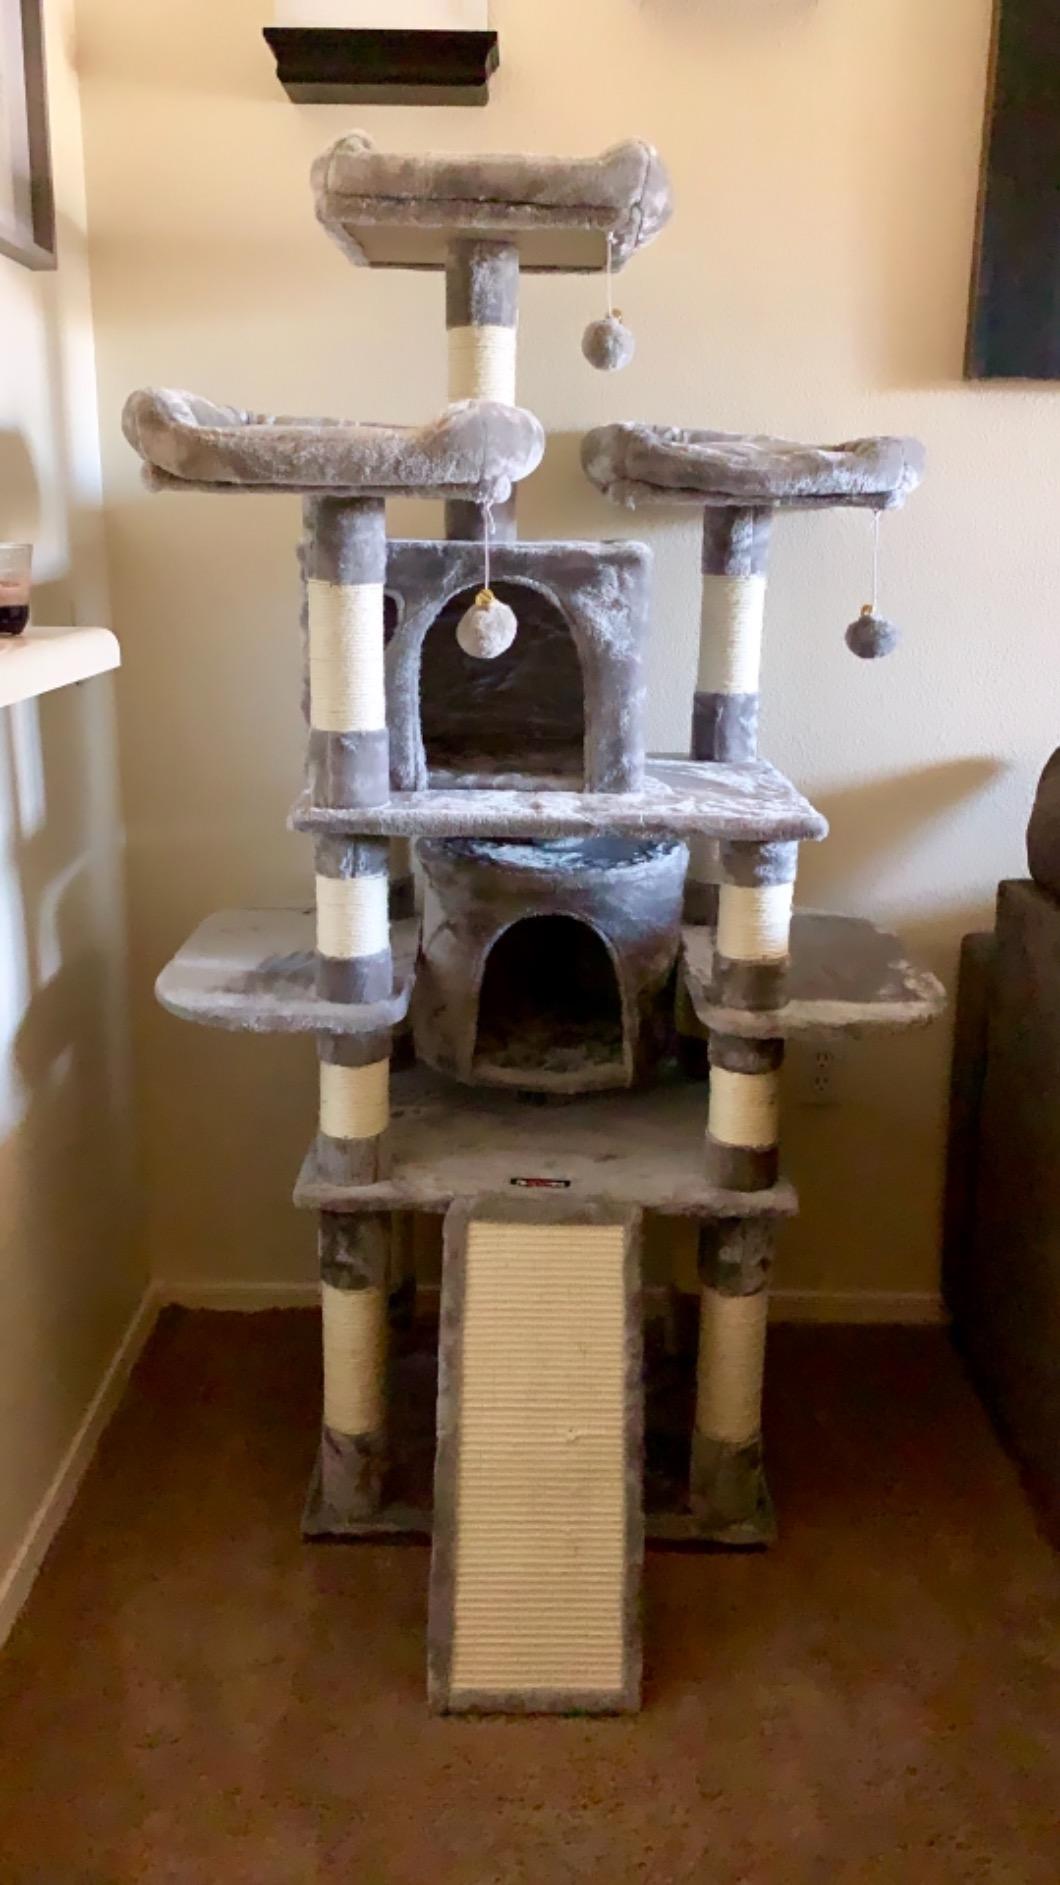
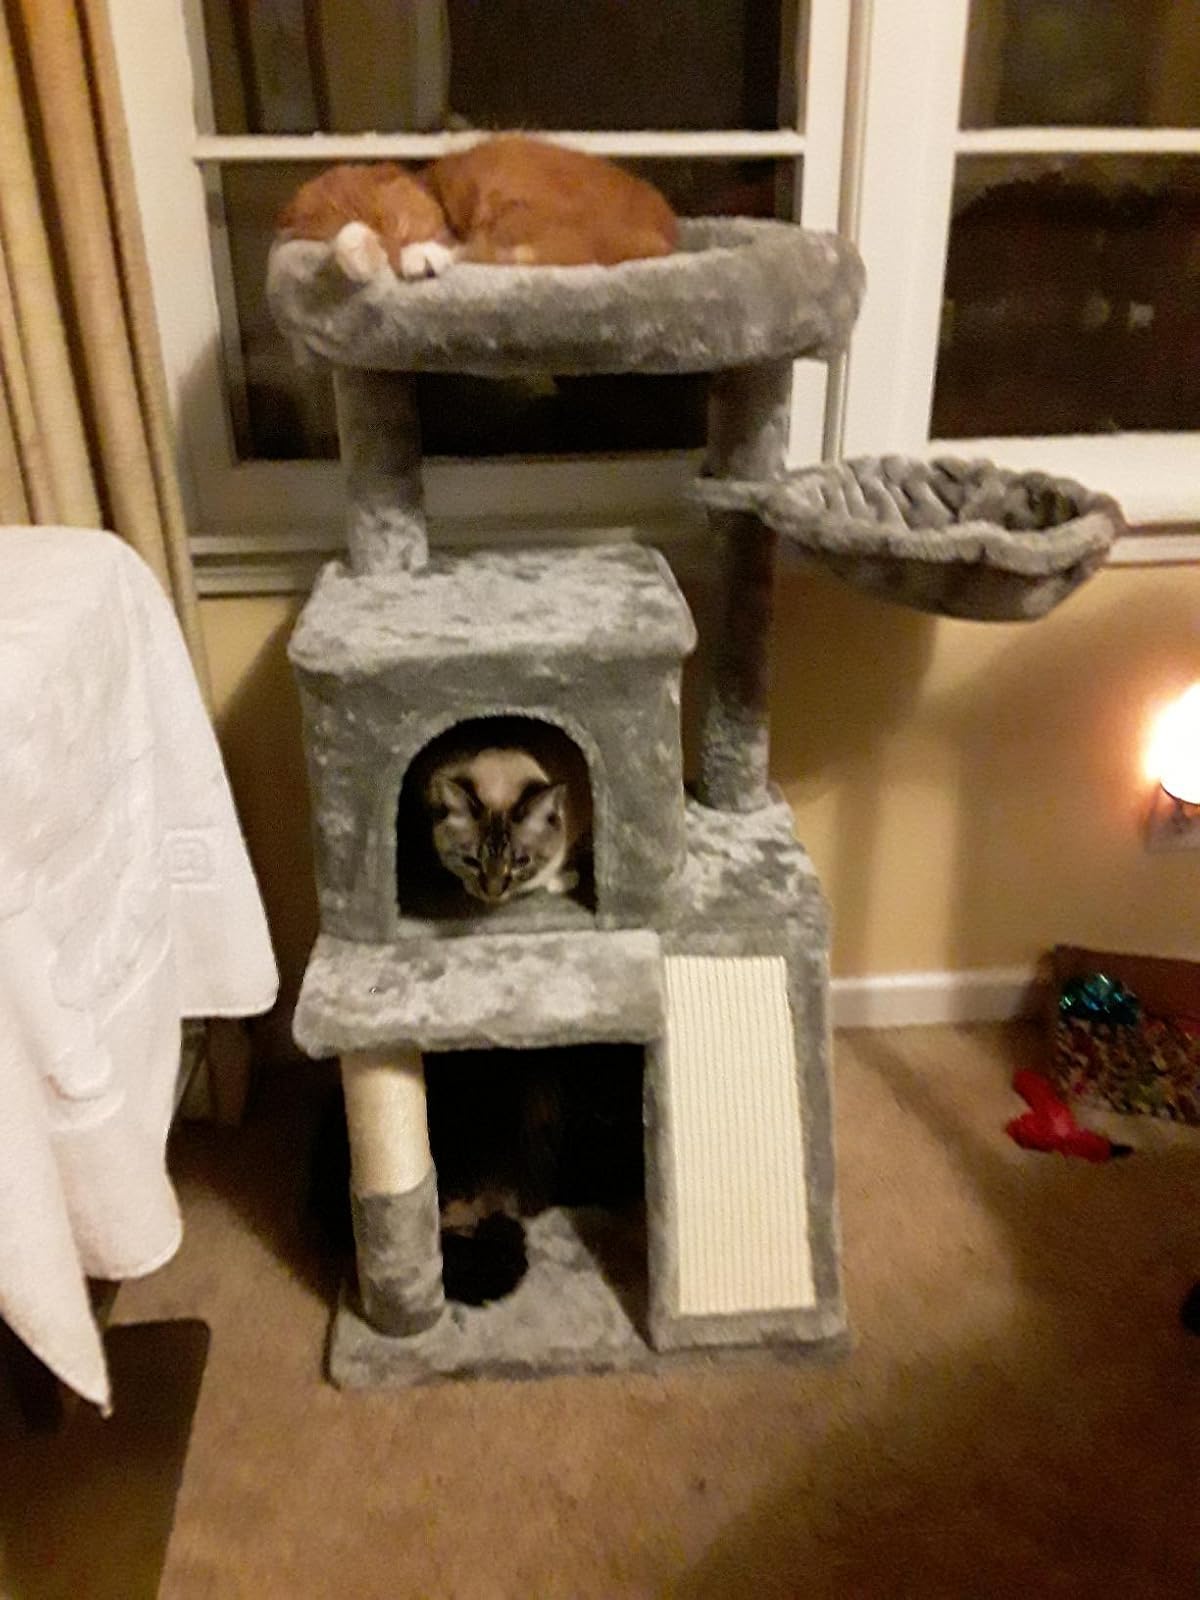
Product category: items_cat tree
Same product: no